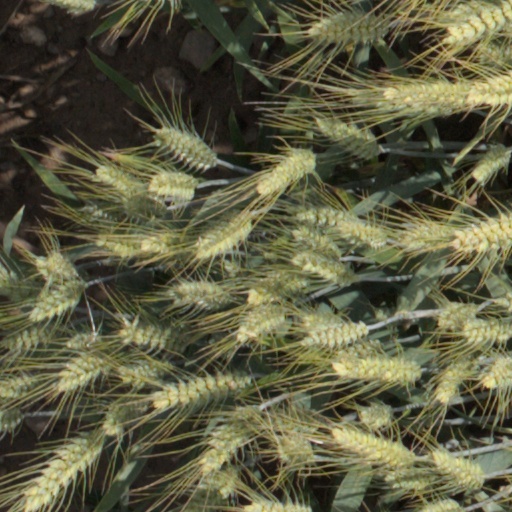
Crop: wheat